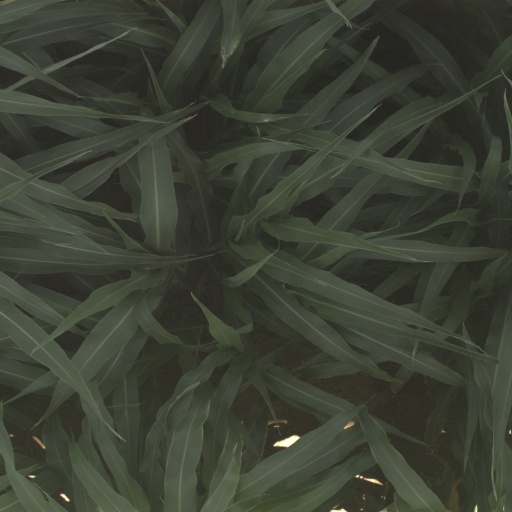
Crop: sorghum